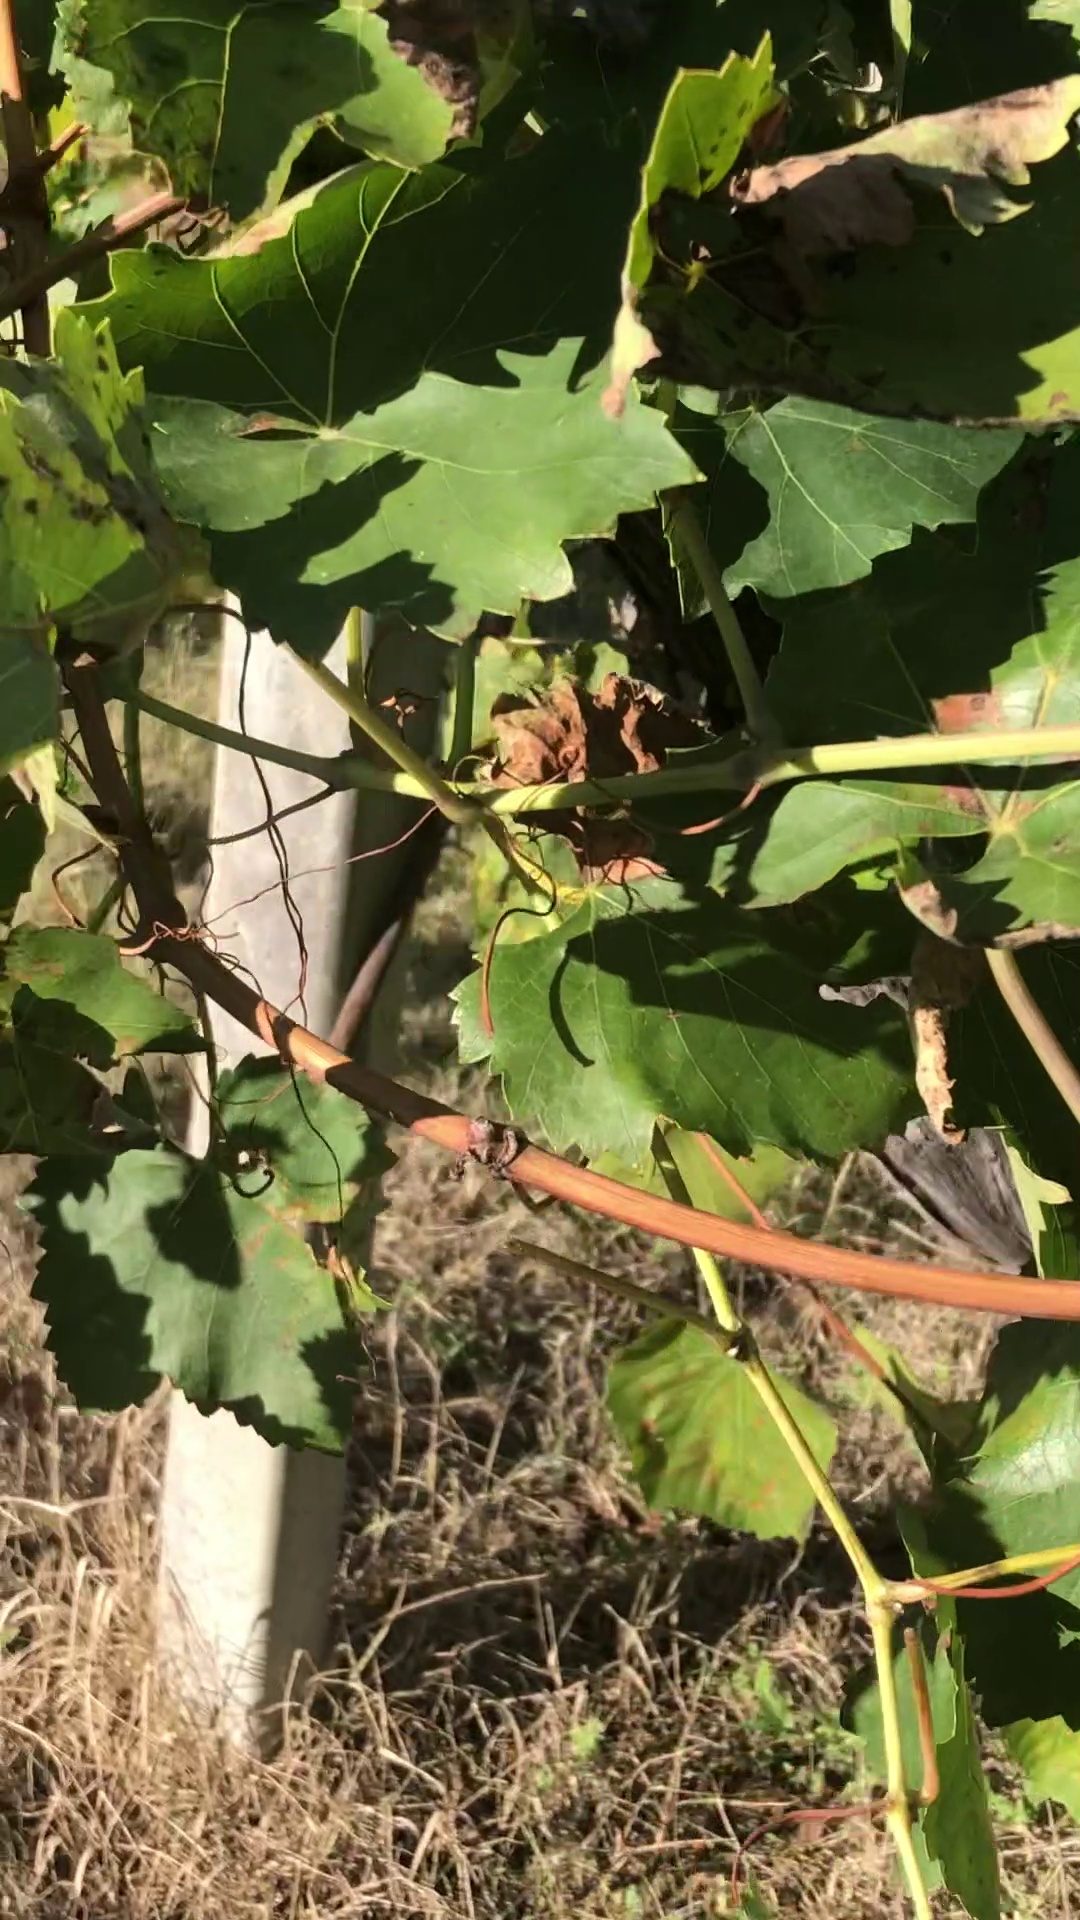
Label: healthy